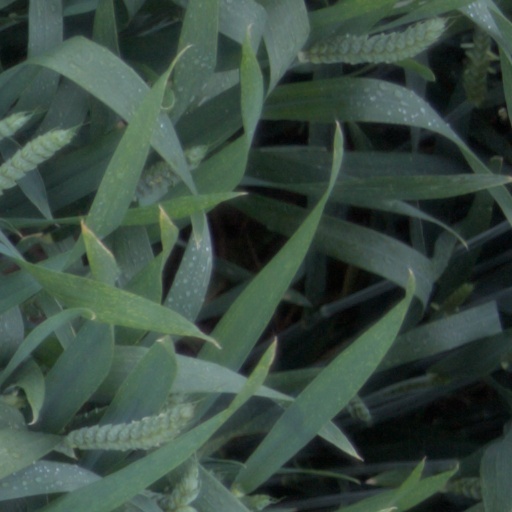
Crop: wheat